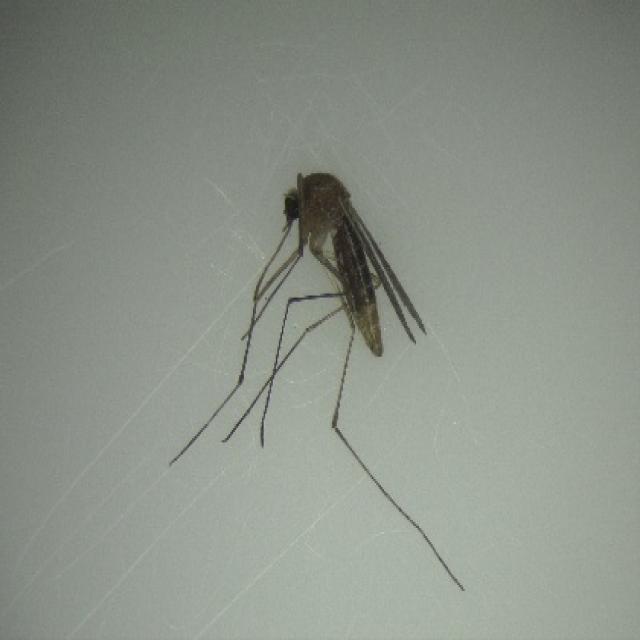
Species: culex_pipiens